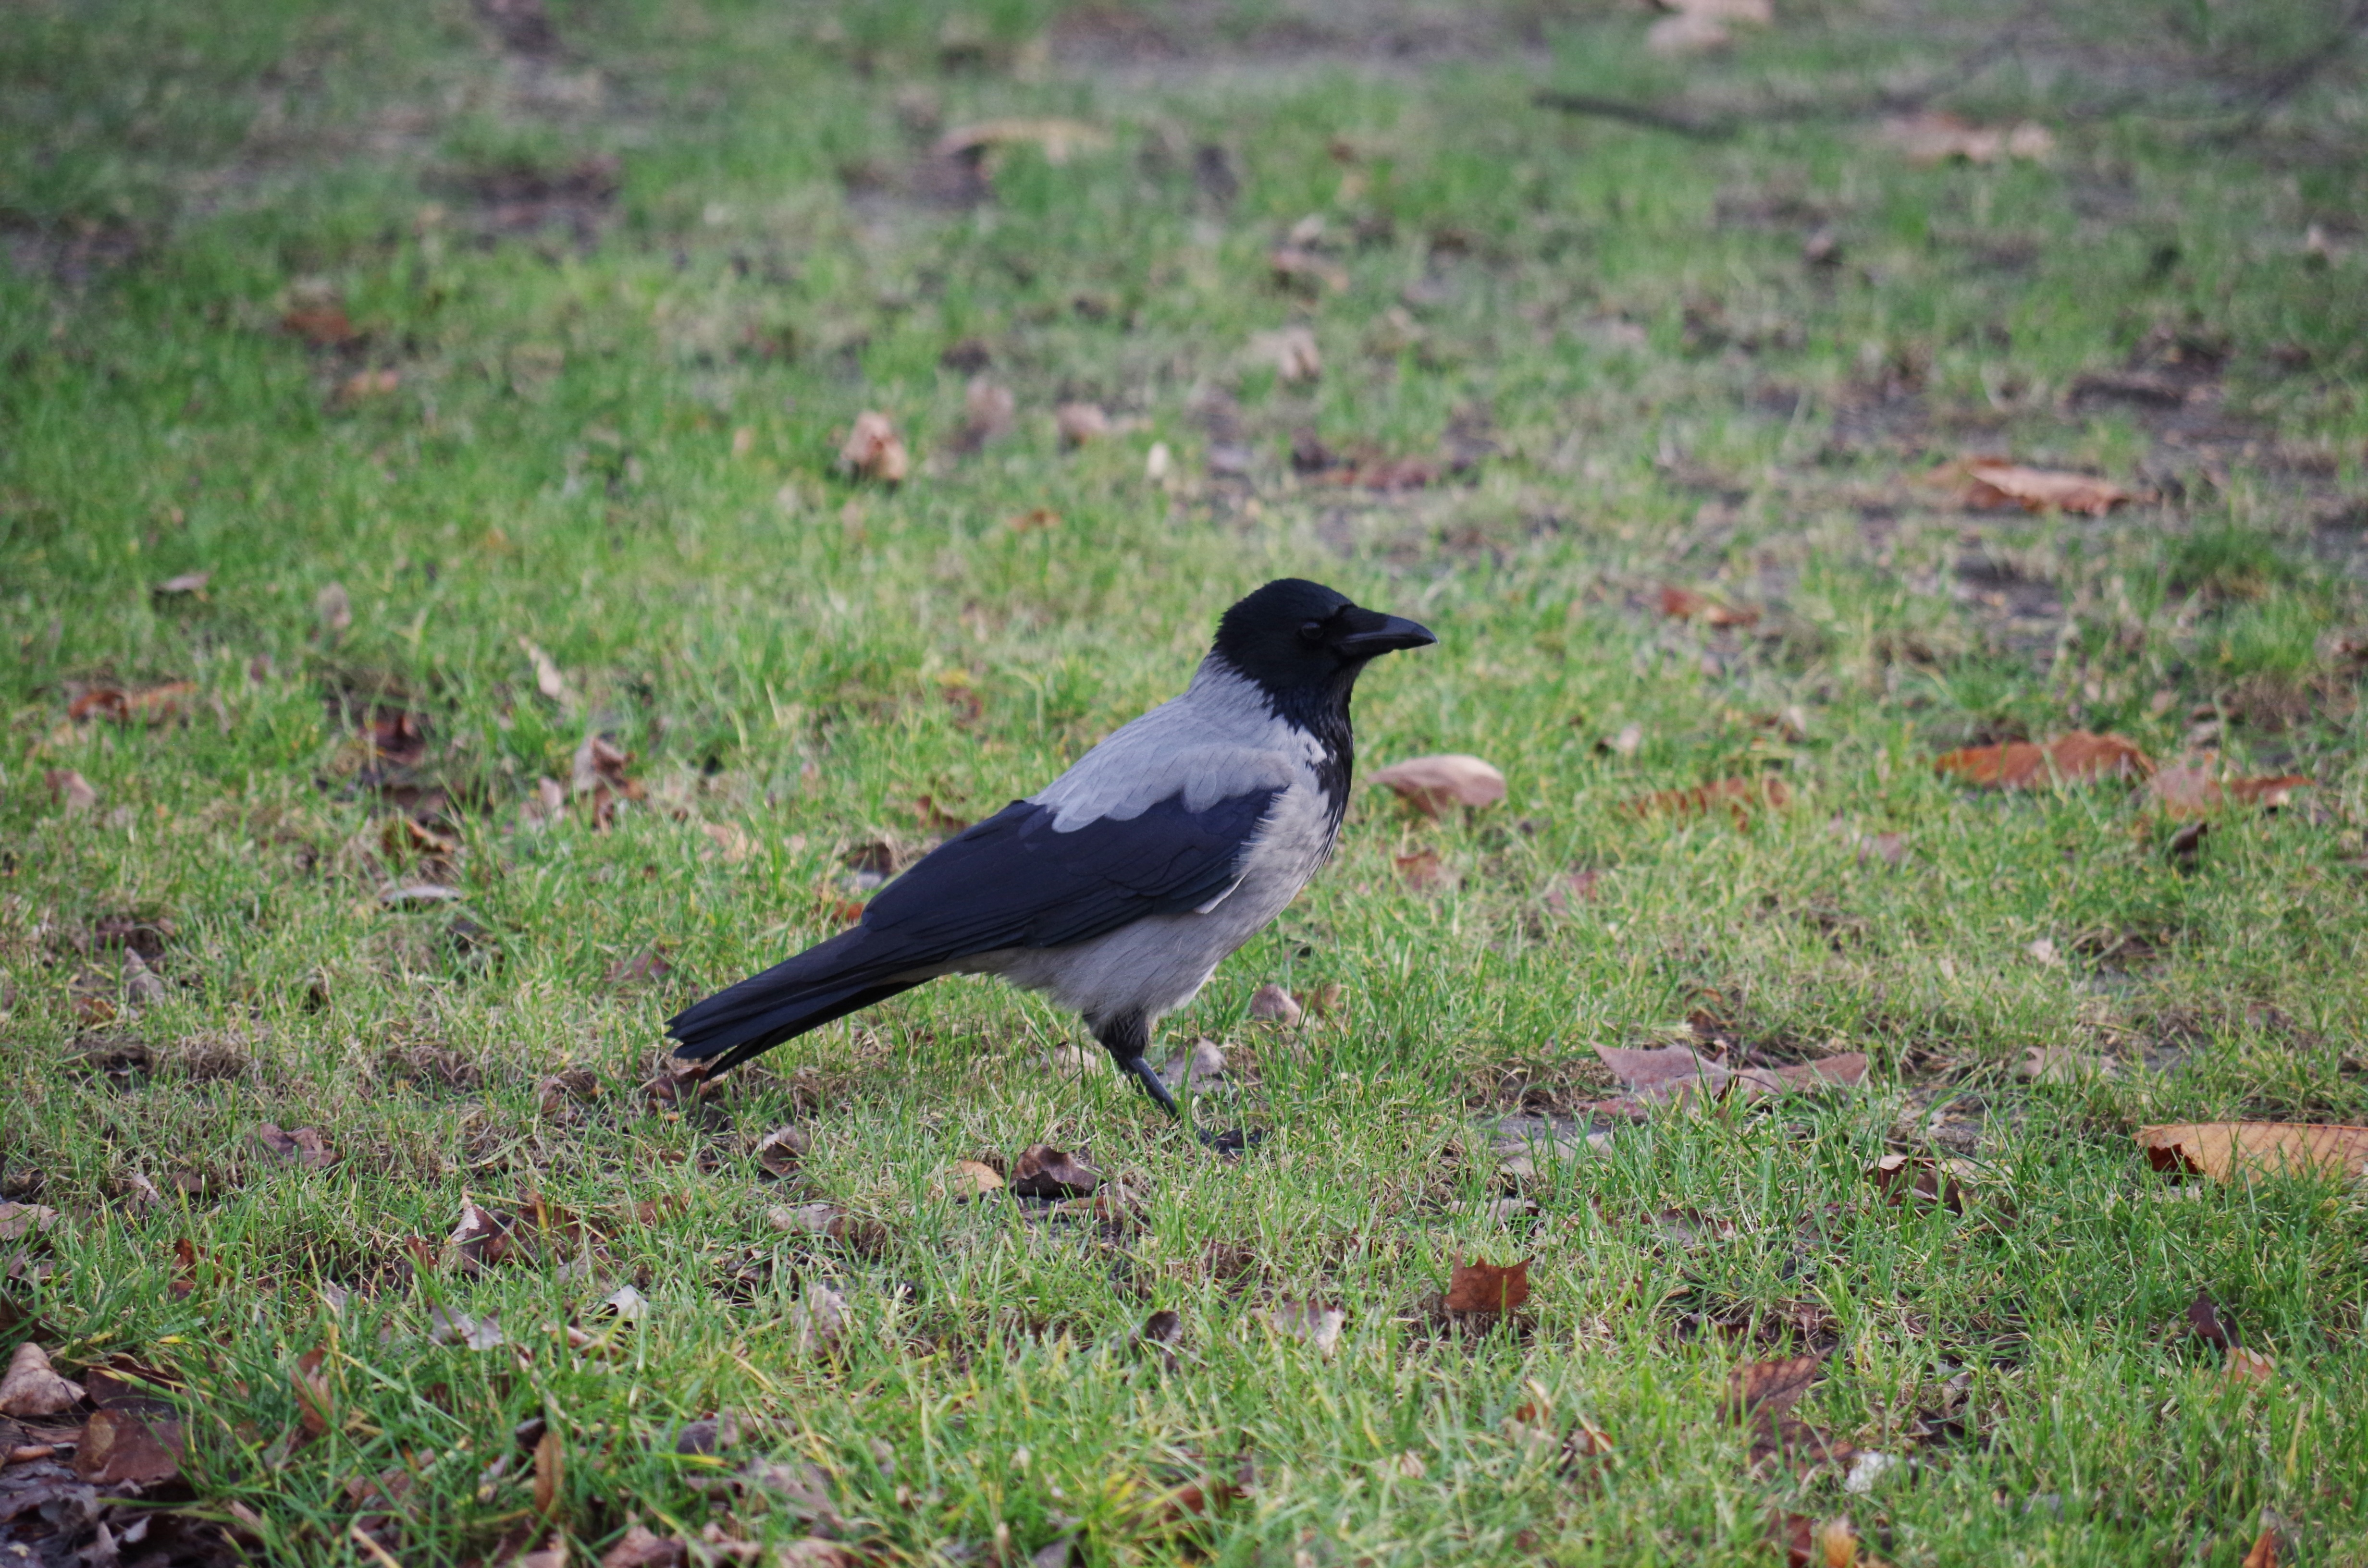
grass, bird, wildlife, beak, fauna, crow, vertebrate, magpie, eurasian magpie, perching bird, crow like bird, the raven